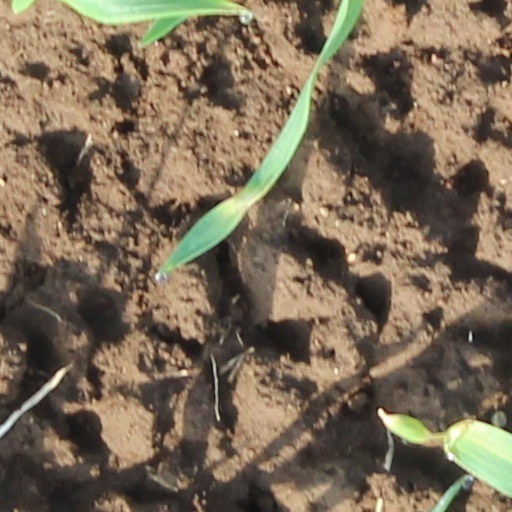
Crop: wheat